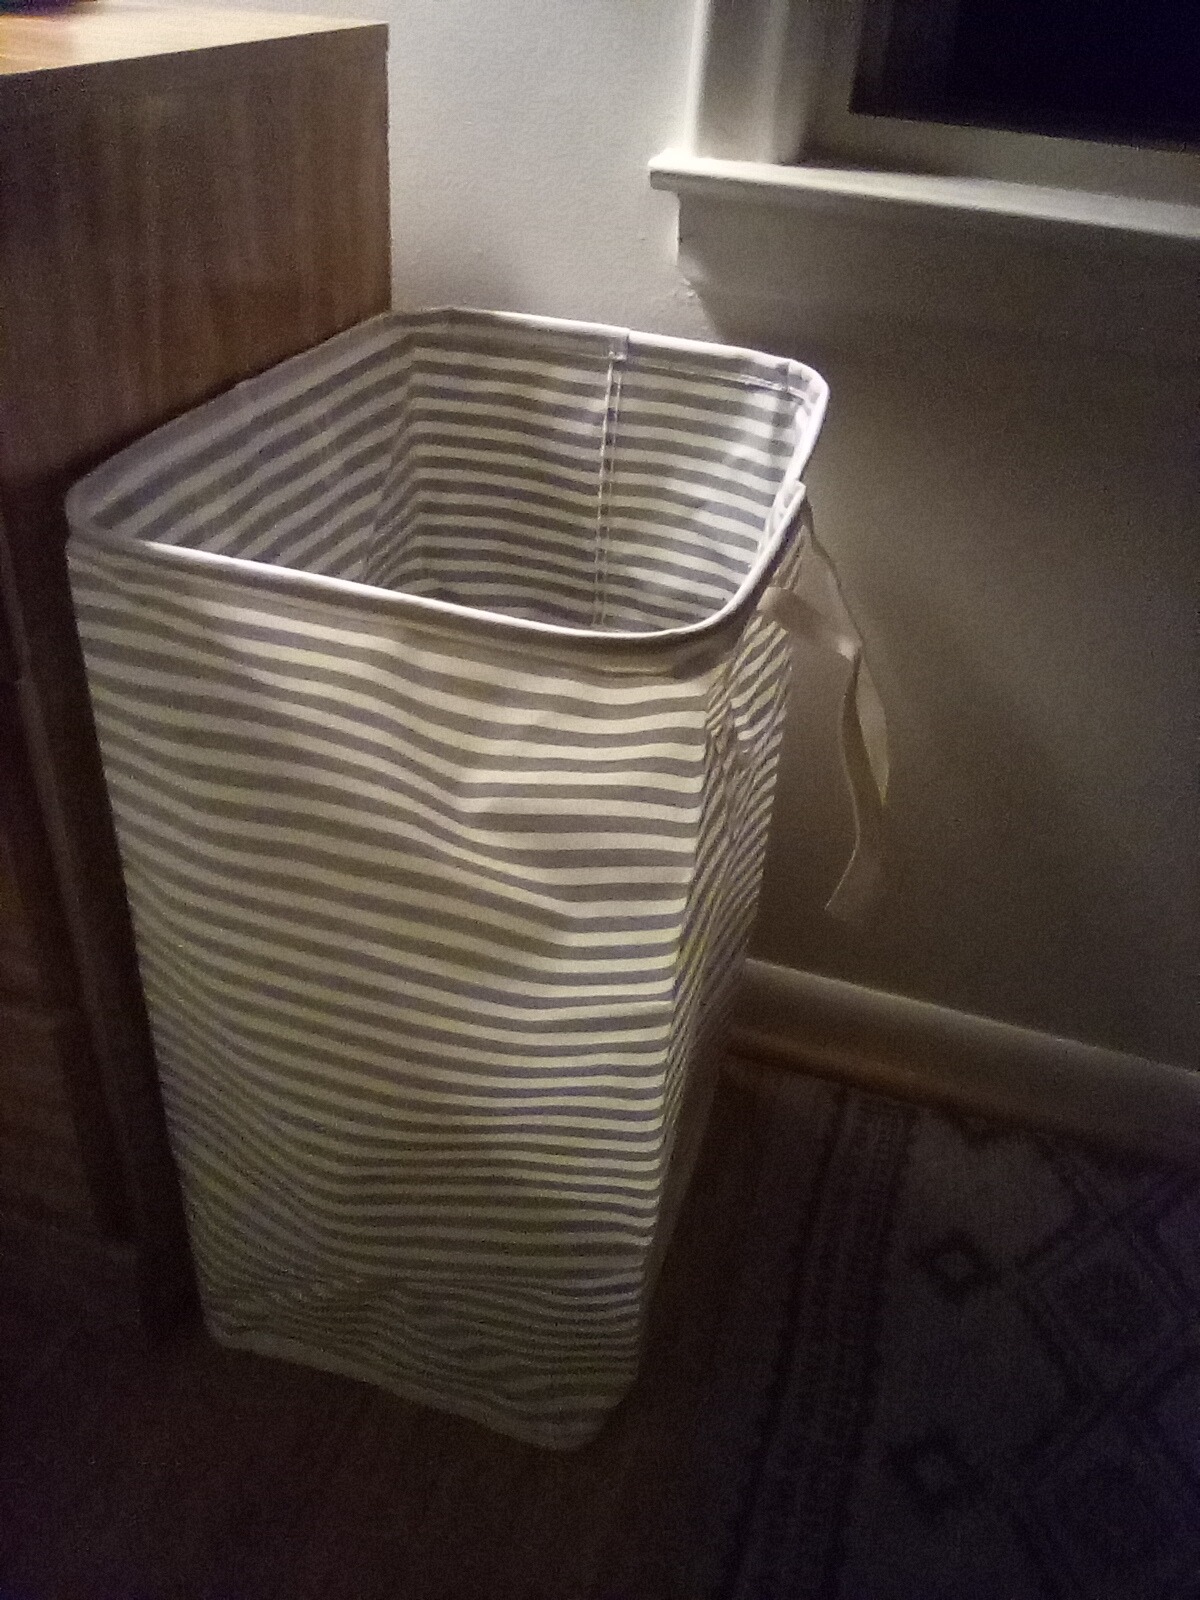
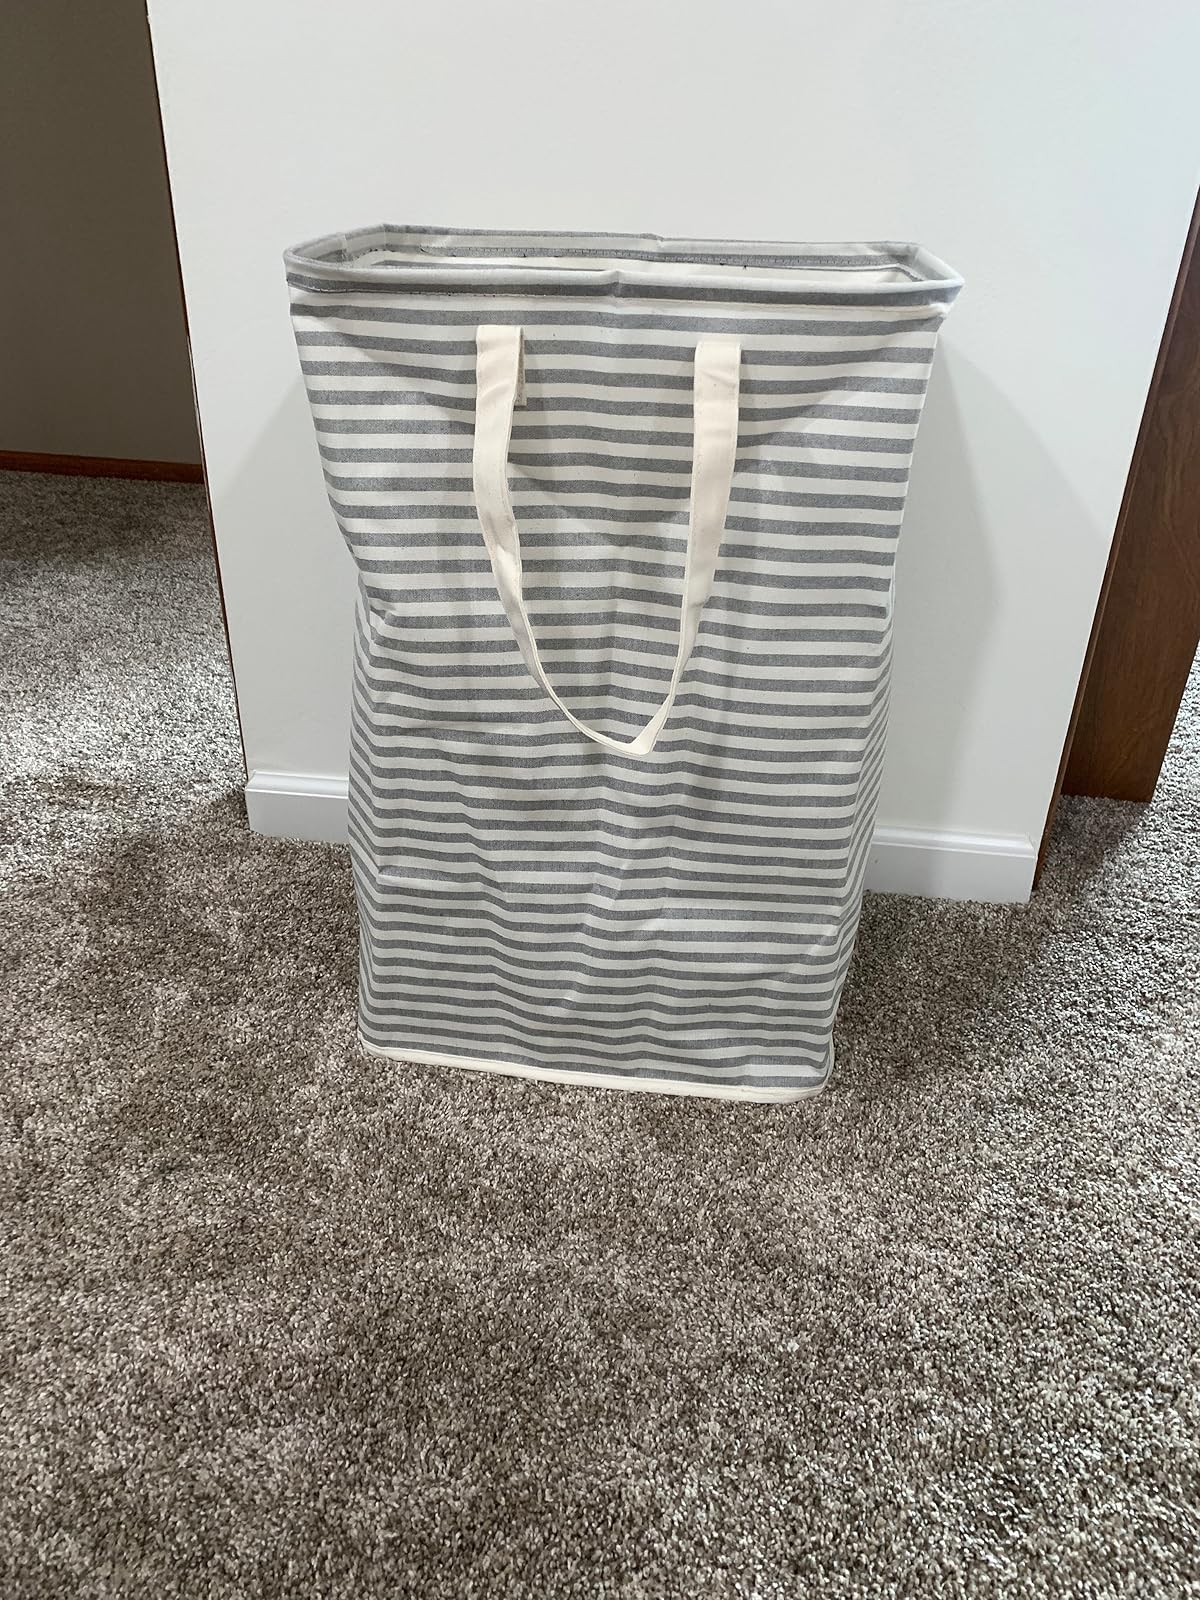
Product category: items_hamper
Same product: yes